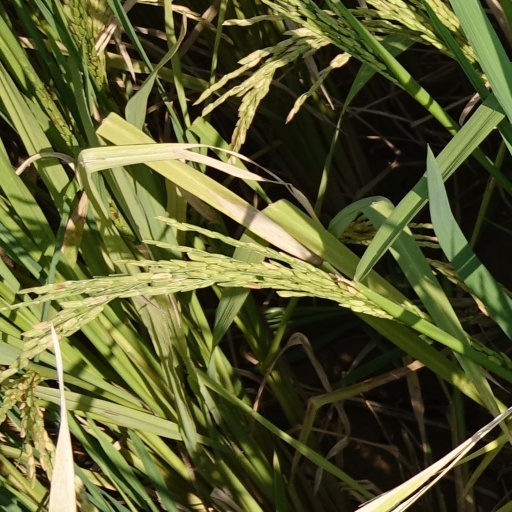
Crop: rice